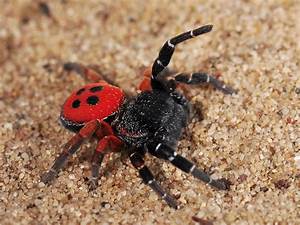
Label: spider